West Bengal

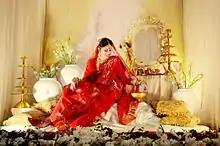
Jamdani Sari of Bangladesh is very popular in West Bengal.

There are significant examples of fine arts in Bengal from earlier times, including the terracotta art of Hindu temples and the Kalighat paintings. Bengal has been in the vanguard of modernism in fine arts. Abanindranath Tagore, called the father of modern Indian art, started the Bengal School of Art, one of whose goals was to promote the development of styles of art outside the European realist tradition that had been taught in art colleges under the British colonial administration. The movement had many adherents, including: Gaganendranath Tagore, Ramkinkar Baij, Jamini Roy and Rabindranath Tagore. After Indian Independence, important groups such as the Calcutta Group and the Society of Contemporary Artists were formed in Bengal and came to dominate the art scene in India.